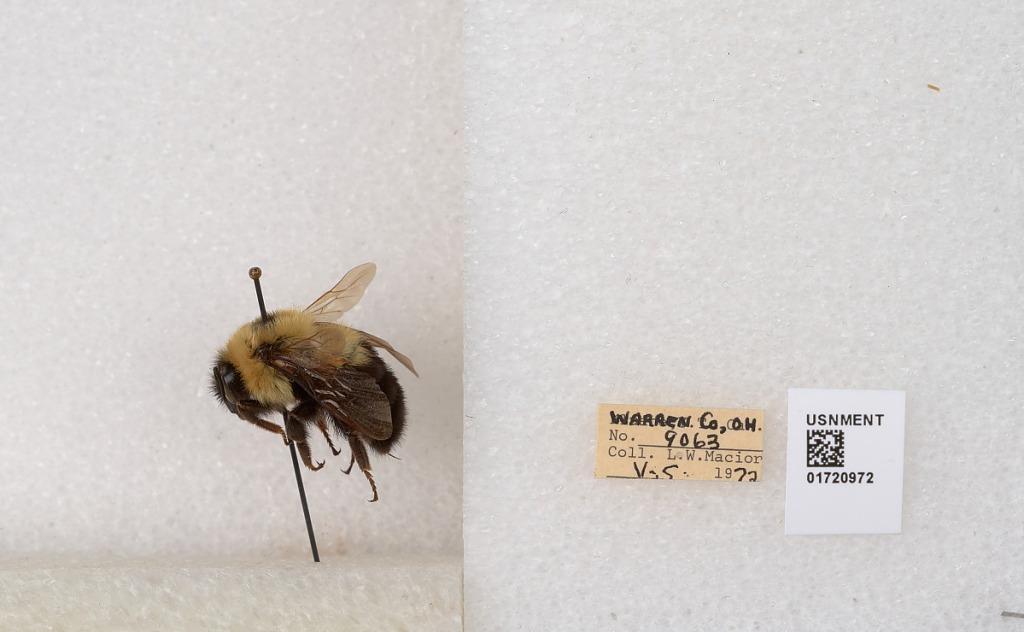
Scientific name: Bombus bimaculatus Cresson
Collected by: L. Macior
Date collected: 1972-5-5
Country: United States
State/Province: Ohio
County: Warren
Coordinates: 39.4276, -84.1668